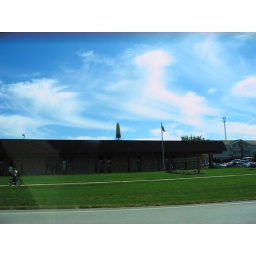
Libby corn water tower in Rochester